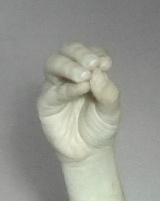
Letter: ha